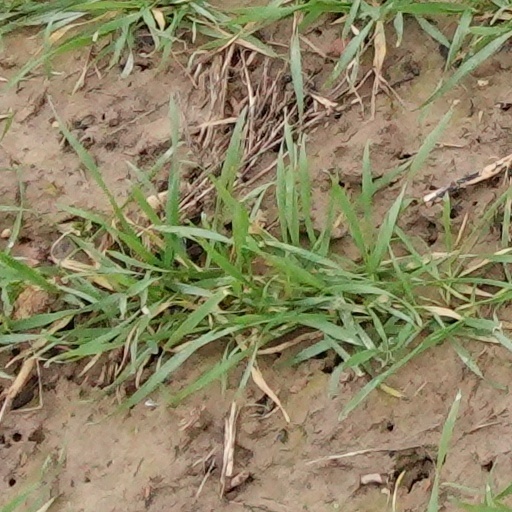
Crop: wheat